Point Pelee National Park

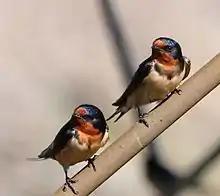
Barn swallows ("Hirundo rustica") at Point Pelee National Park in May 2010

Owing to its southernly location and the moderating effects of Lake Erie, the climate in the park is slightly warmer than the rest of Canada and many Carolinian faunal species, which are rare in Canada are located here. Examples include the fox snake and the five-lined skink. Because of its location at the crossroads of two major migration flyways, about 347–360 different species of migratory birds have been recorded in the park and more than 100 species stay there for breeding. This total includes 102 waterfowl and shorebird species. Dominic Couzen's "Top 100 Birding Sites of the World" lists Point Pelee as #66. Coyotes are also present within this park. Many Carolinian floral species that are rare in Canada occur within the park boundaries. Point Pelee has six different habitats: beach, cedar, savanna, dry forest, wet forest, and freshwater marsh. The park contains more than 750 native plant species, of these 8 species are considered to be rare, endangered or threatened in Canada. Near Point Pelee is Middle Island which is designated provincially as an Area of Natural and Scientific Interest (ANSI) due to its unique and rare assemblages of plants and animals. Middle Island is home to plants and animals that are characteristic of the Carolinian ecozone of which nine species are at risk. The diversity of vegetation in the marsh is the highest along the edge of the marsh ponds and in the transitional zones between the terrestrial environments and the marsh. Four different vegetation communities dominate in the marsh.